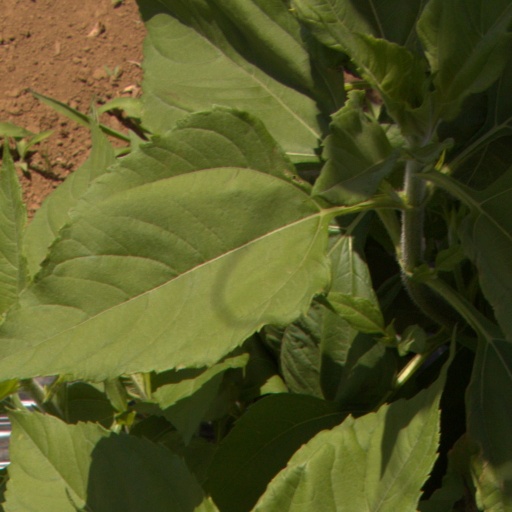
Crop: Jerusalem artichoke